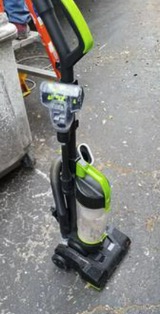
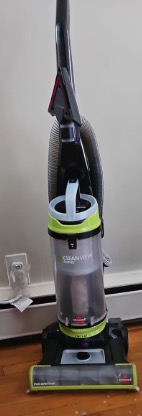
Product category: items_vacuum
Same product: no